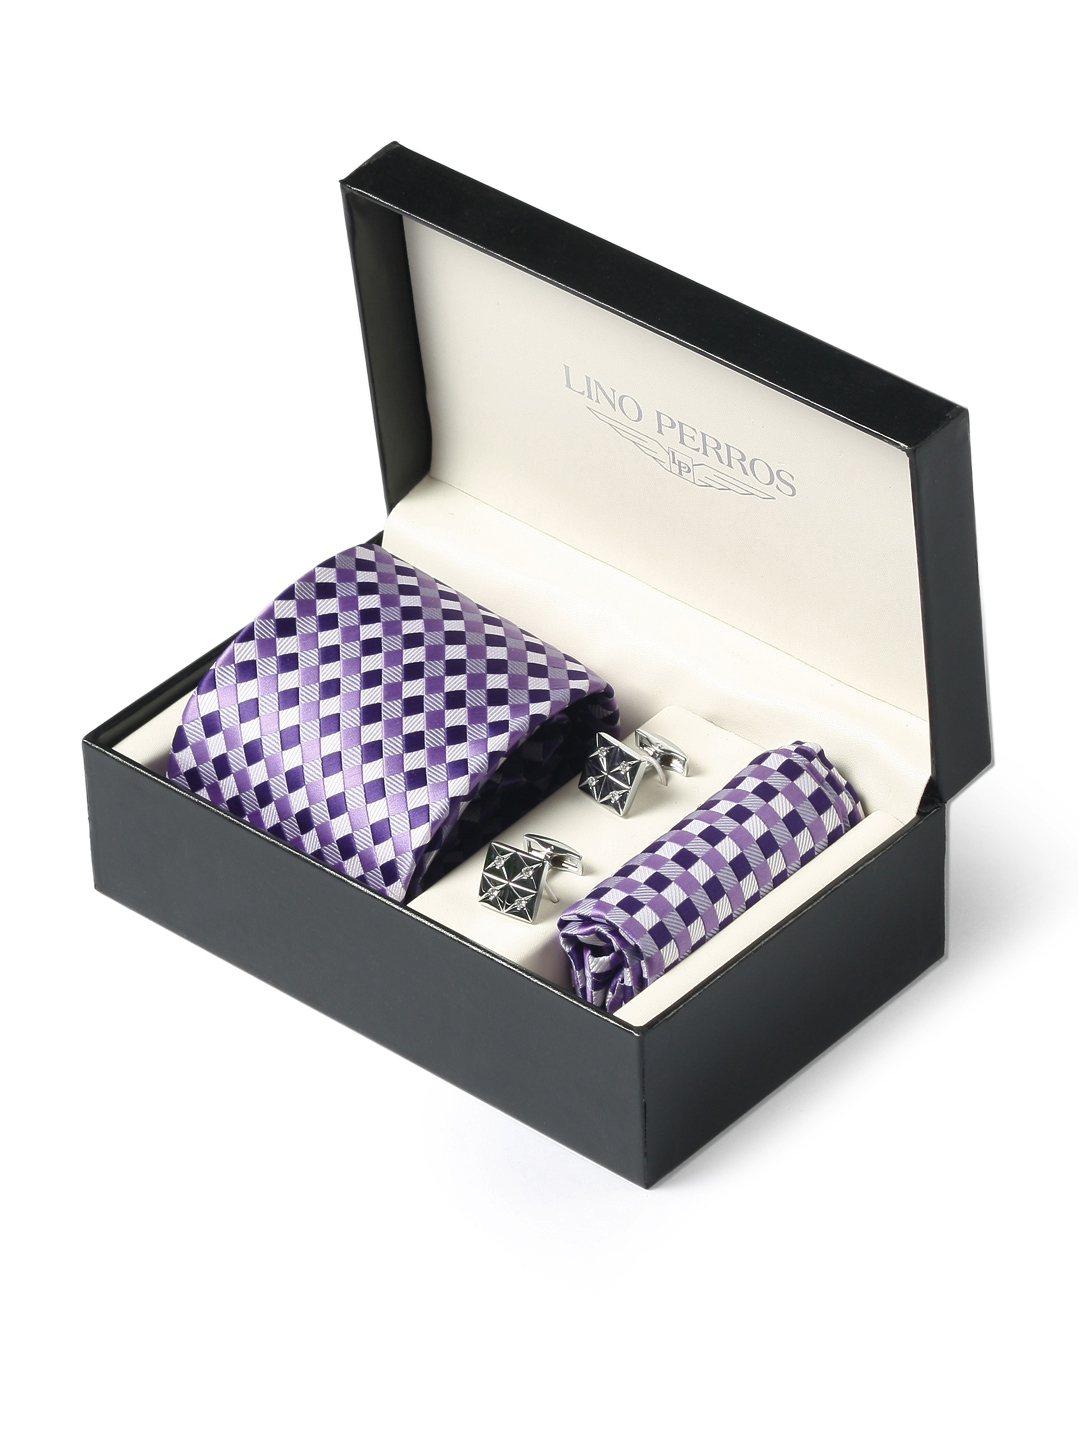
Lino Perros Men Formal Purple Accessory Gift Set
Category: Accessories / Accessories / Accessory Gift Set
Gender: Men
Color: Purple
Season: Winter 2015
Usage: Formal